Aniversario: Never Compromise

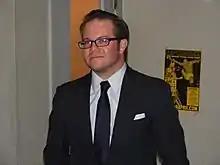
Director of Fun Wink Vavasseur, whose struggle to remain in control of Chikara provided the main storyline for Aniversario: Never Compromise

The main storyline heading into Aniversario: Never Compromise involved Chikara's Director of Fun Wink Vavasseur's struggle to remain in control of a promotion, which had begun to unravel around him. In storyline, Chikara was on January 3, 2011, bought by Worldwide Media Development (WMD) Corporation, who installed Vavasseur as the promotion's Director of Fun or main authority figure. WMD itself was owned by The Titor Conglomerate, an investment company, where Vavasseur's father, W. Conrad Vavasseur, who made his Chikara debut at the end of Under the Hood telling his son to "stop screwing up", worked as the Executive Vice President of Acquisitions. The group was named after John Titor, a supposed time traveler. Time travel was also part of the Chikara universe with Archibald Peck claiming that he had been sent both backwards and forwards in time as a result of his matches. The Titor Conglomerate also supposedly owned other groups, including the Condor Security, a paramilitary force who worked as Vavasseur's personal security force at Chikara events. As part of the storyline, Chikara set up websites for both The Titor Conglomerate and a group opposing them, named "No Private Army" (NPA). NPA remained largely outside of Chikara, trying to expose The Titor Conglomerate's and Condor Security's dark secrets on its blog. However, a supposed member of the group made an appearance at Chikara's April 6, 2013, event, when he handed the promotion's founder Mike Quackenbush an envelope following his match. Shortly afterwards, Quackenbush was in storyline kicked out of his own promotion. As a Director of Fun, Wink Vavasseur was portrayed as incompetent, not knowing the basics of professional wrestling or even the names of Chikara wrestlers. He also introduced his own "Chikarabermetrics" system, where he assigned wrestlers points and then grouped them together by them. This led to him removing Soldier Ant from Chikara's top "tecnico" stable The Colony and inserting "tecnico" Sugar Dunkerton into "rudo" stable F.I.S.T. Vavasseur and his system were regularly criticized by Chikara employees, most notably The Colony member Green Ant, Sugar Dunkerton, and former referee Derek Sabato.